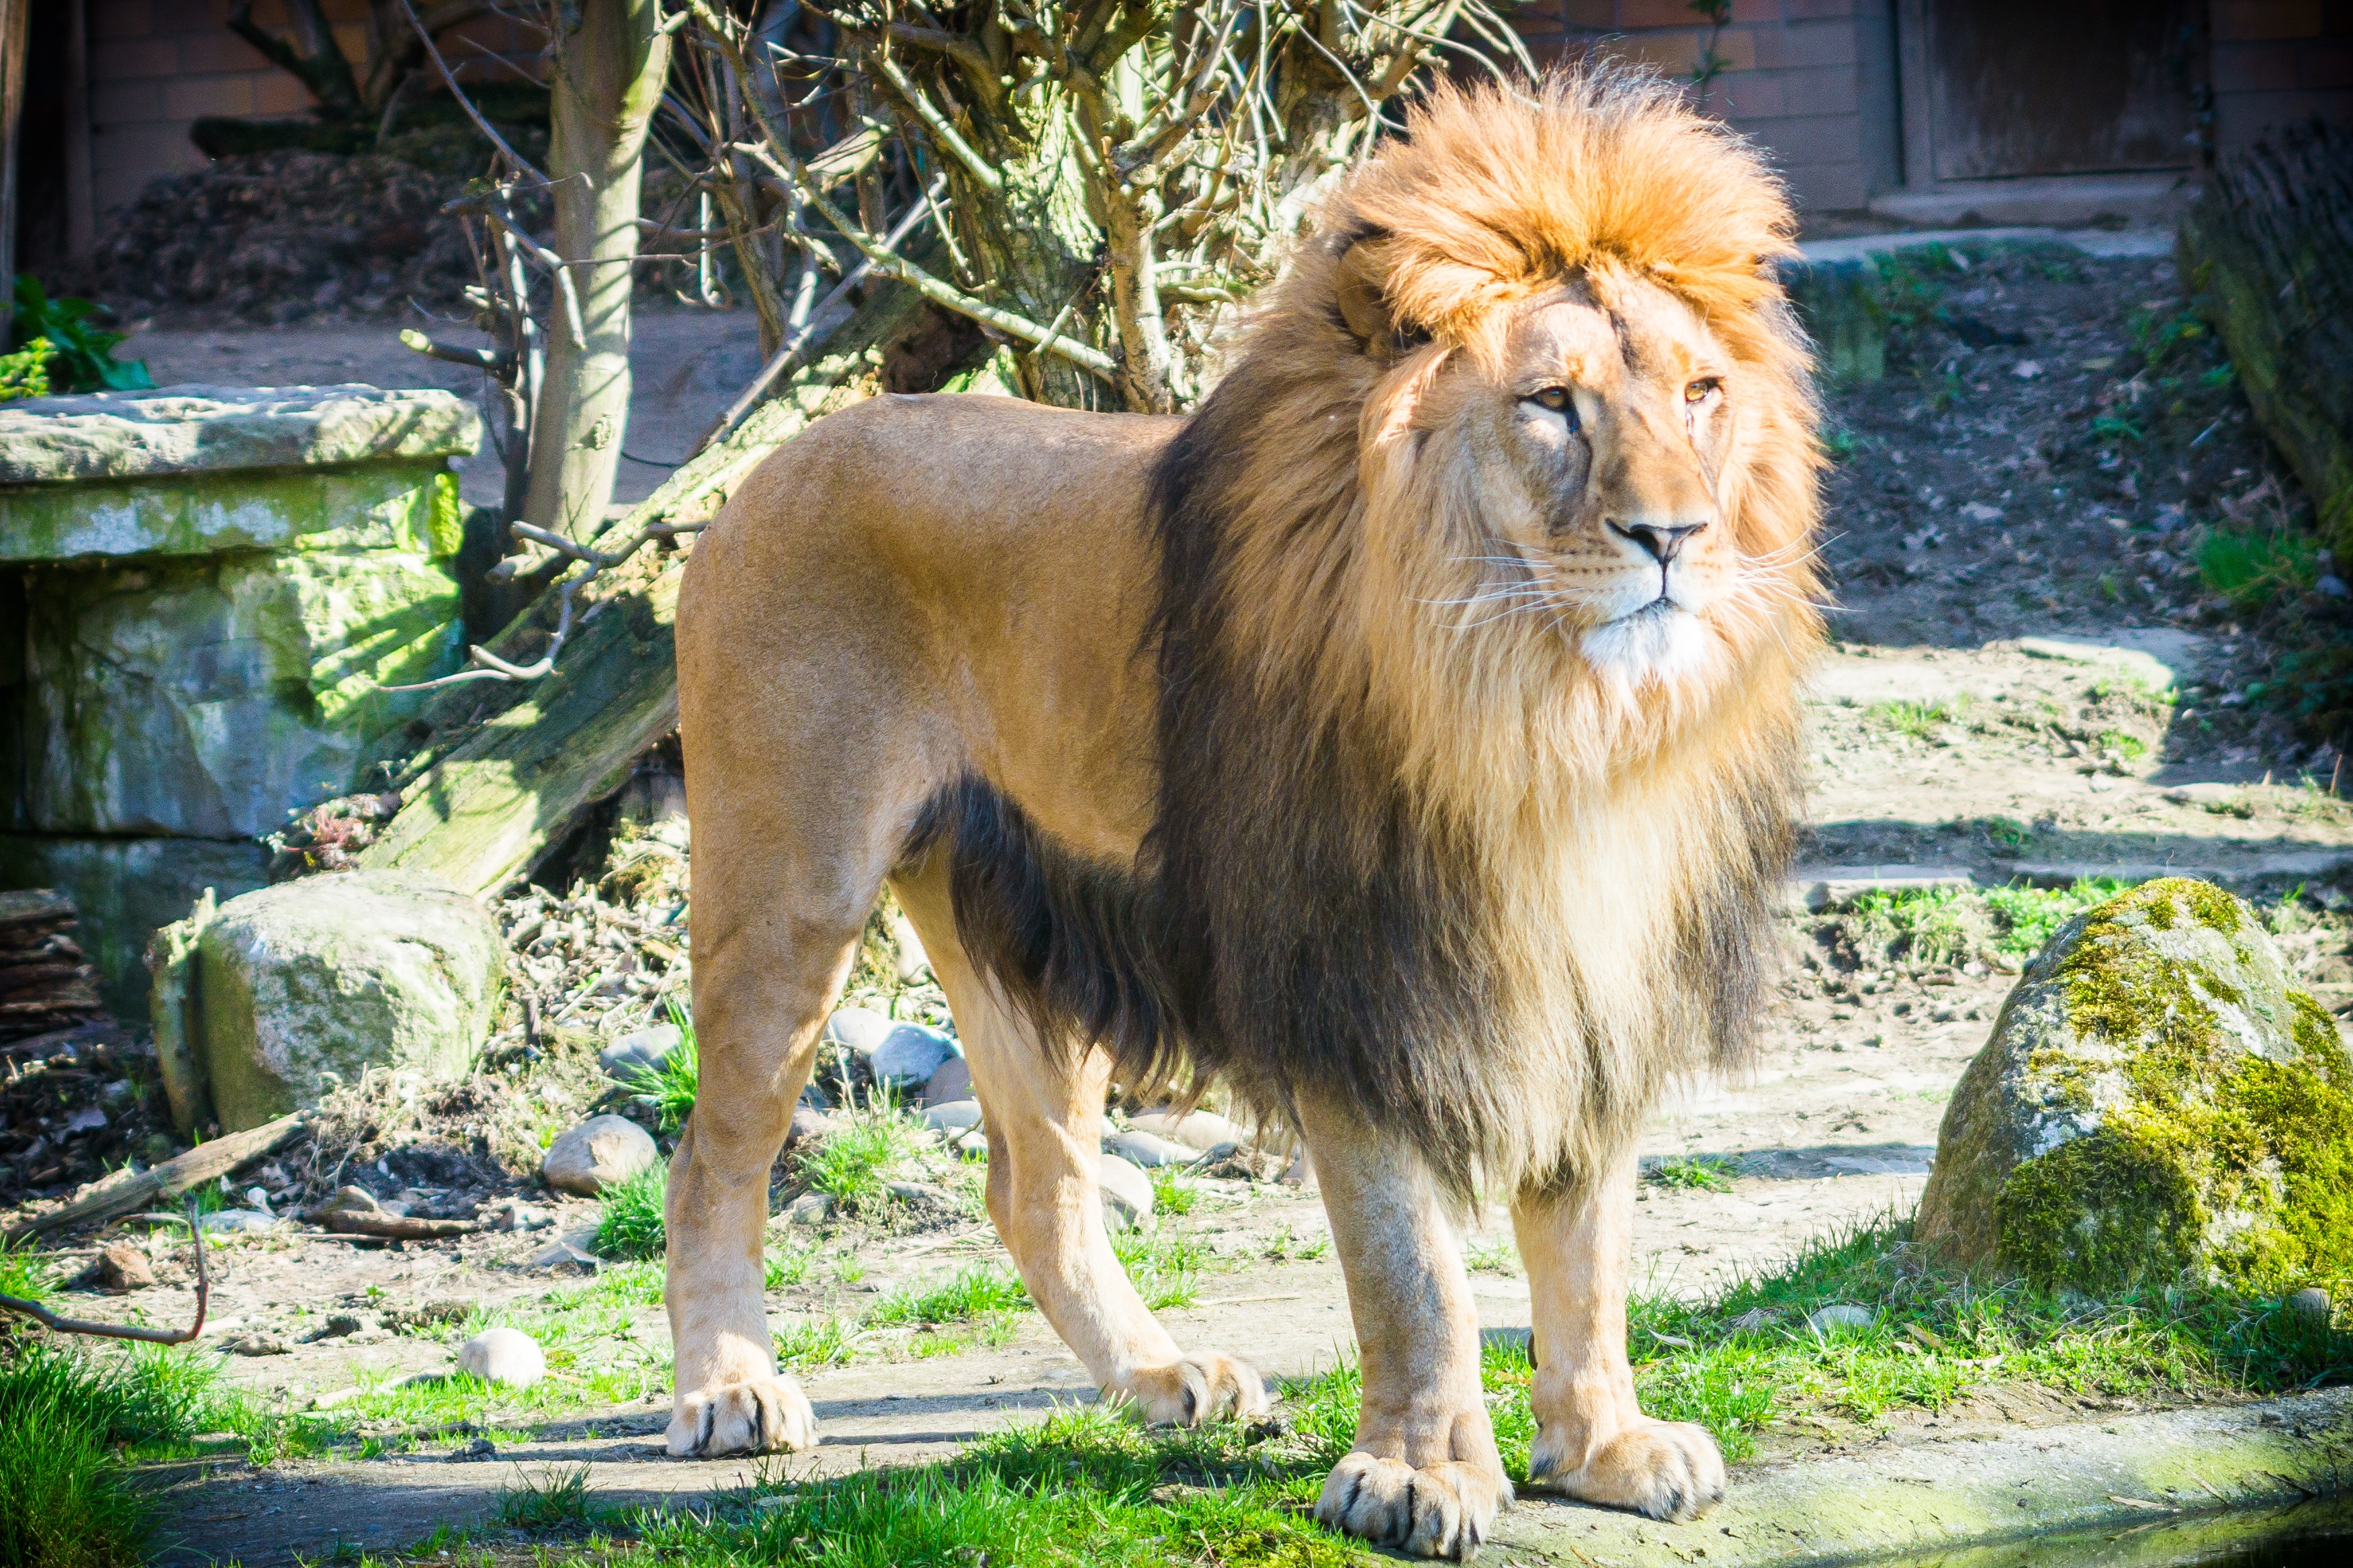
male, recreation, wildlife, zoo, cat, africa, mammal, mane, fauna, lion, big cat, vertebrate, big cats, outdoor recreation, cat like mammal, dog breed group